History of tram and light rail transit systems by country

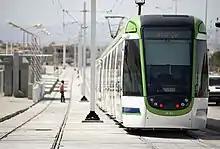
Tunis light rail in Tunisia

In Mauritius, the Metro Express light rail system was inaugurated in 2019, and opened for general use in January 2020. Mauritius had been without a railway system following the closure of Mauritius Government Railways in the 1950s. The last passenger train ran on 31 March 1956, between Port Louis and Curepipe.